Paradise Lost (band)

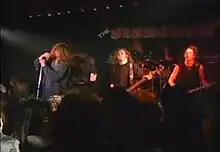
Paradise Lost performing in 1991

Paradise Lost left Peaceville and were signed to the Music for Nations label and released "Shades of God" in July 1992. The band's musical approach continued to evolve with this album as evidenced by the addition of quieter passages in the song's compositions, the softening of vocalist Nick Holmes's death grunt, and Gregor Mackintosh's incorporation of acoustic guitar to his sound. The album contained the song "As I Die", later released as a single/EP.